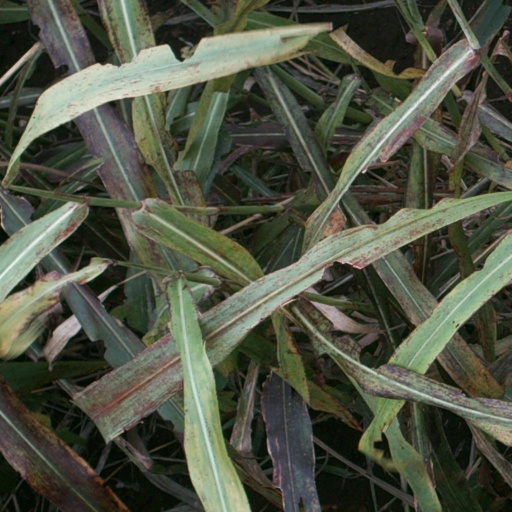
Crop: sorghum